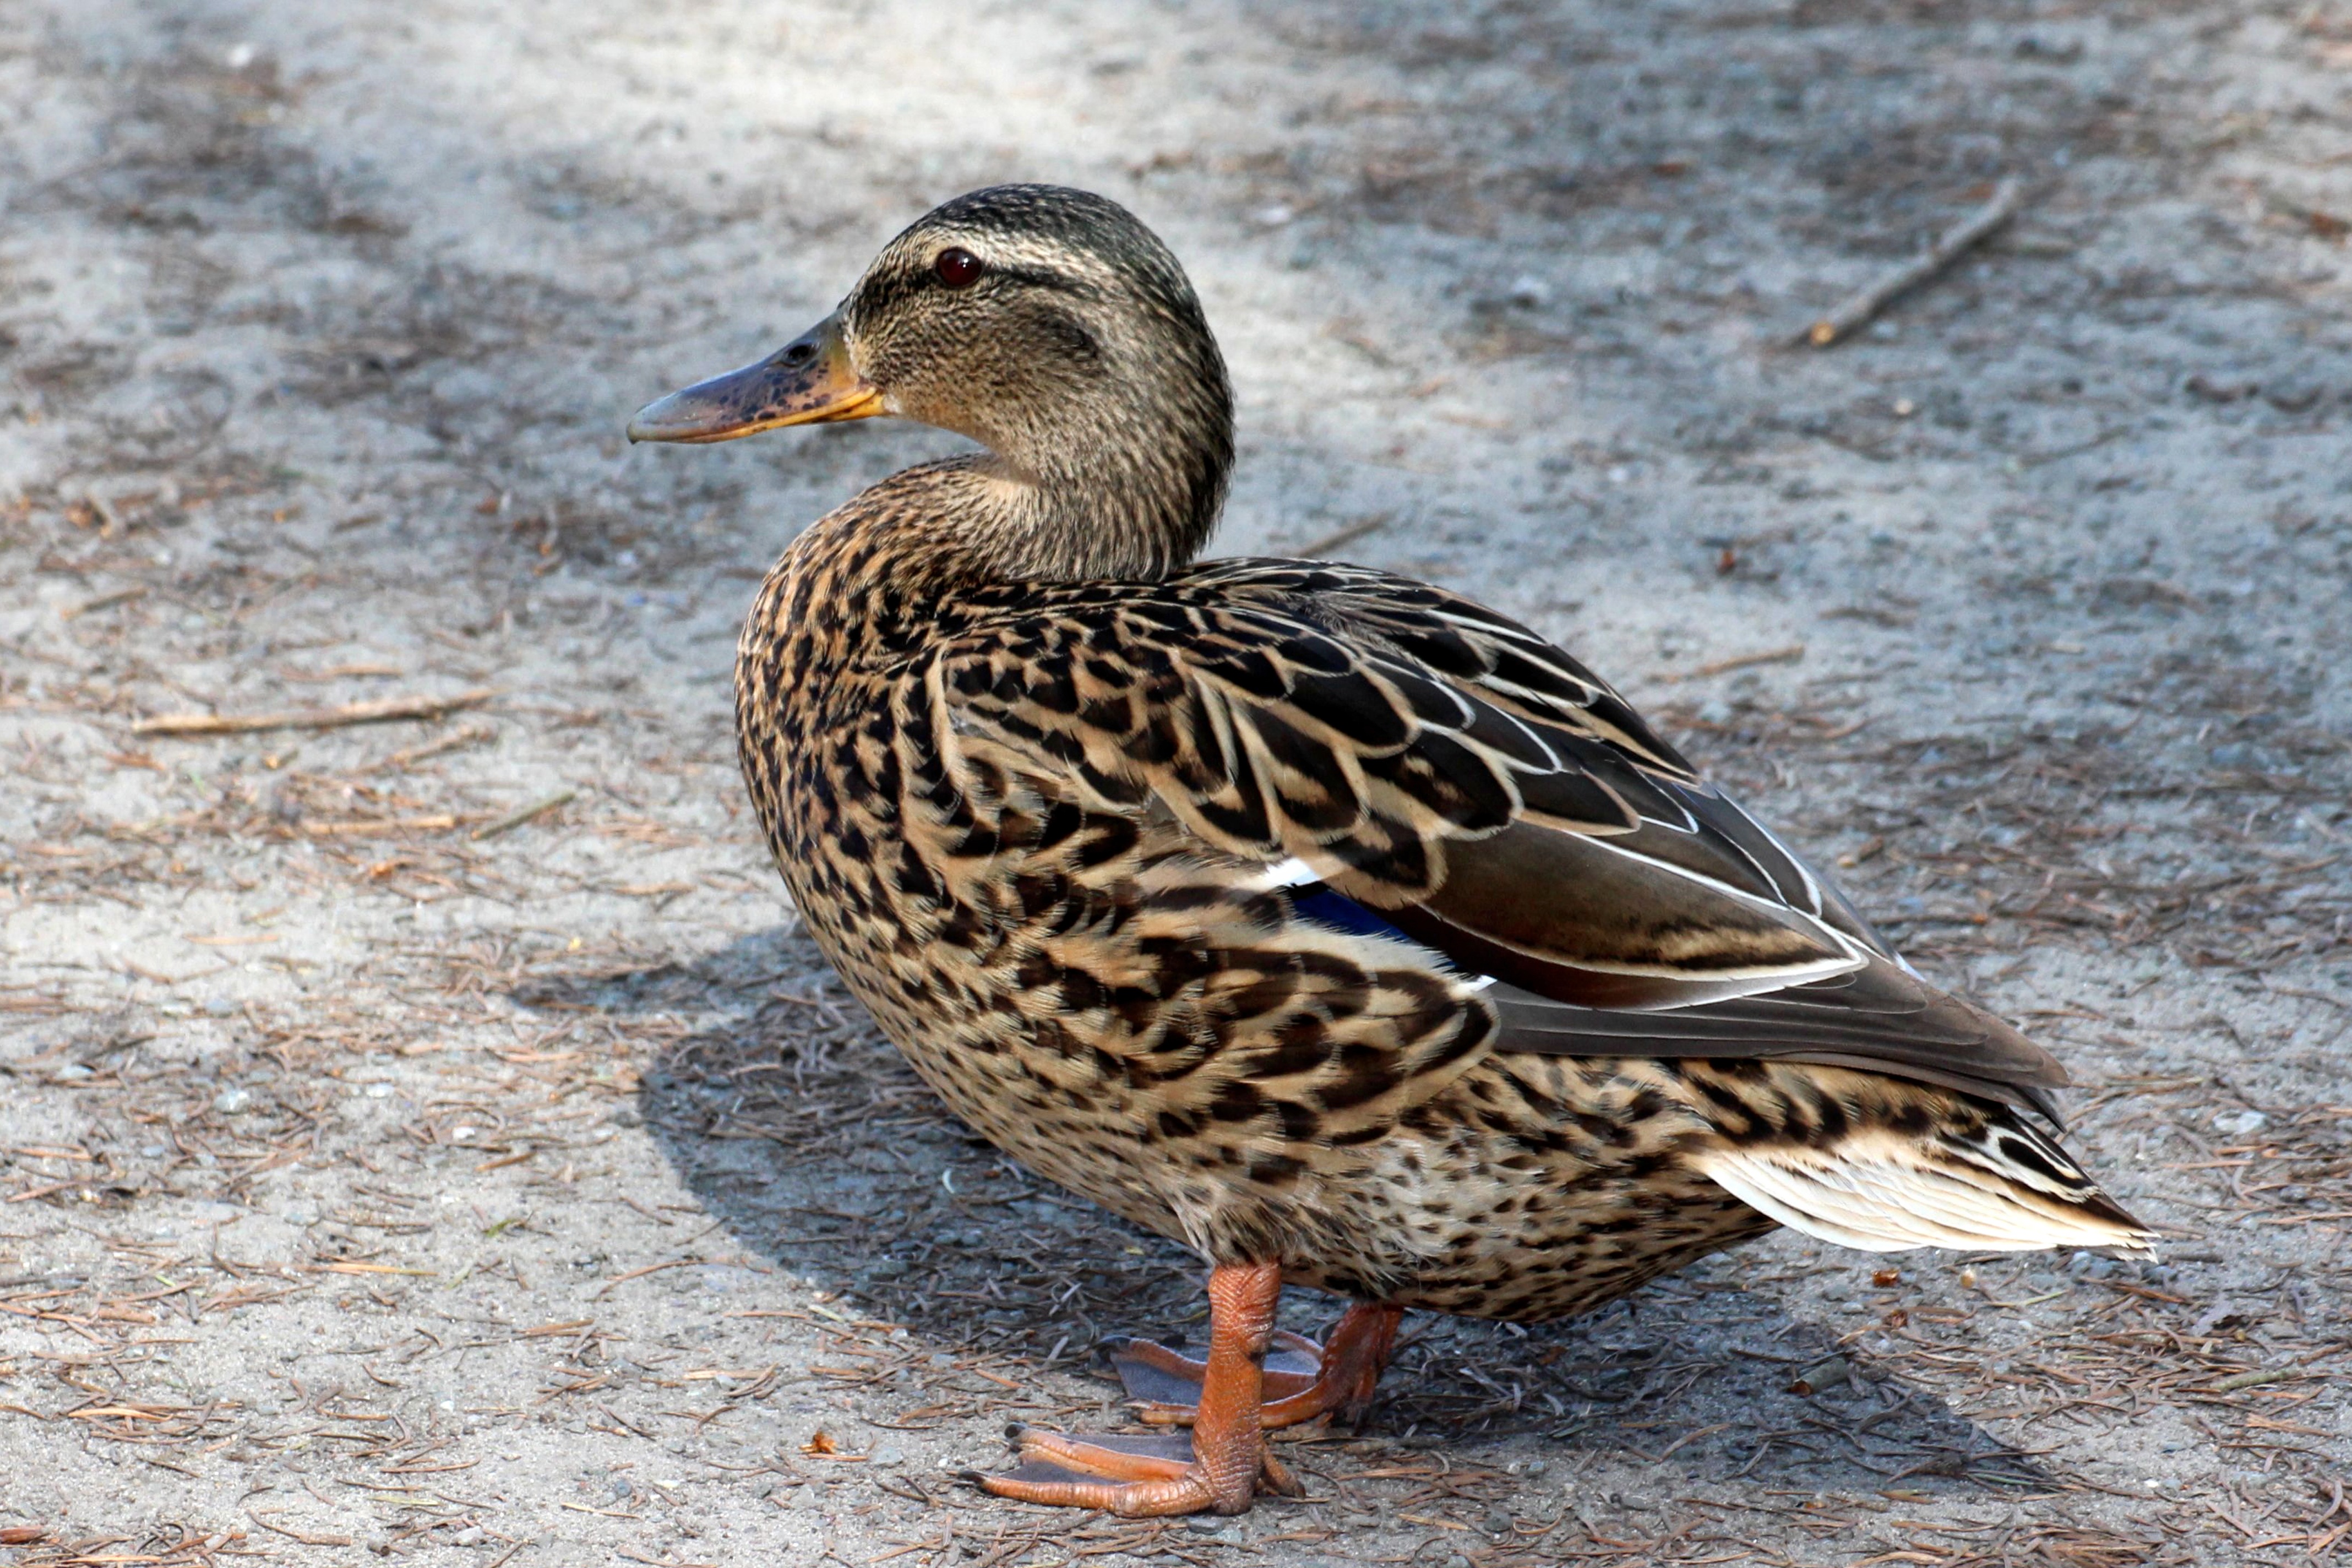
bird, wing, wildlife, beak, fauna, plumage, poultry, duck, vertebrate, waterfowl, water bird, mallard, shorebird, ducks geese and swans